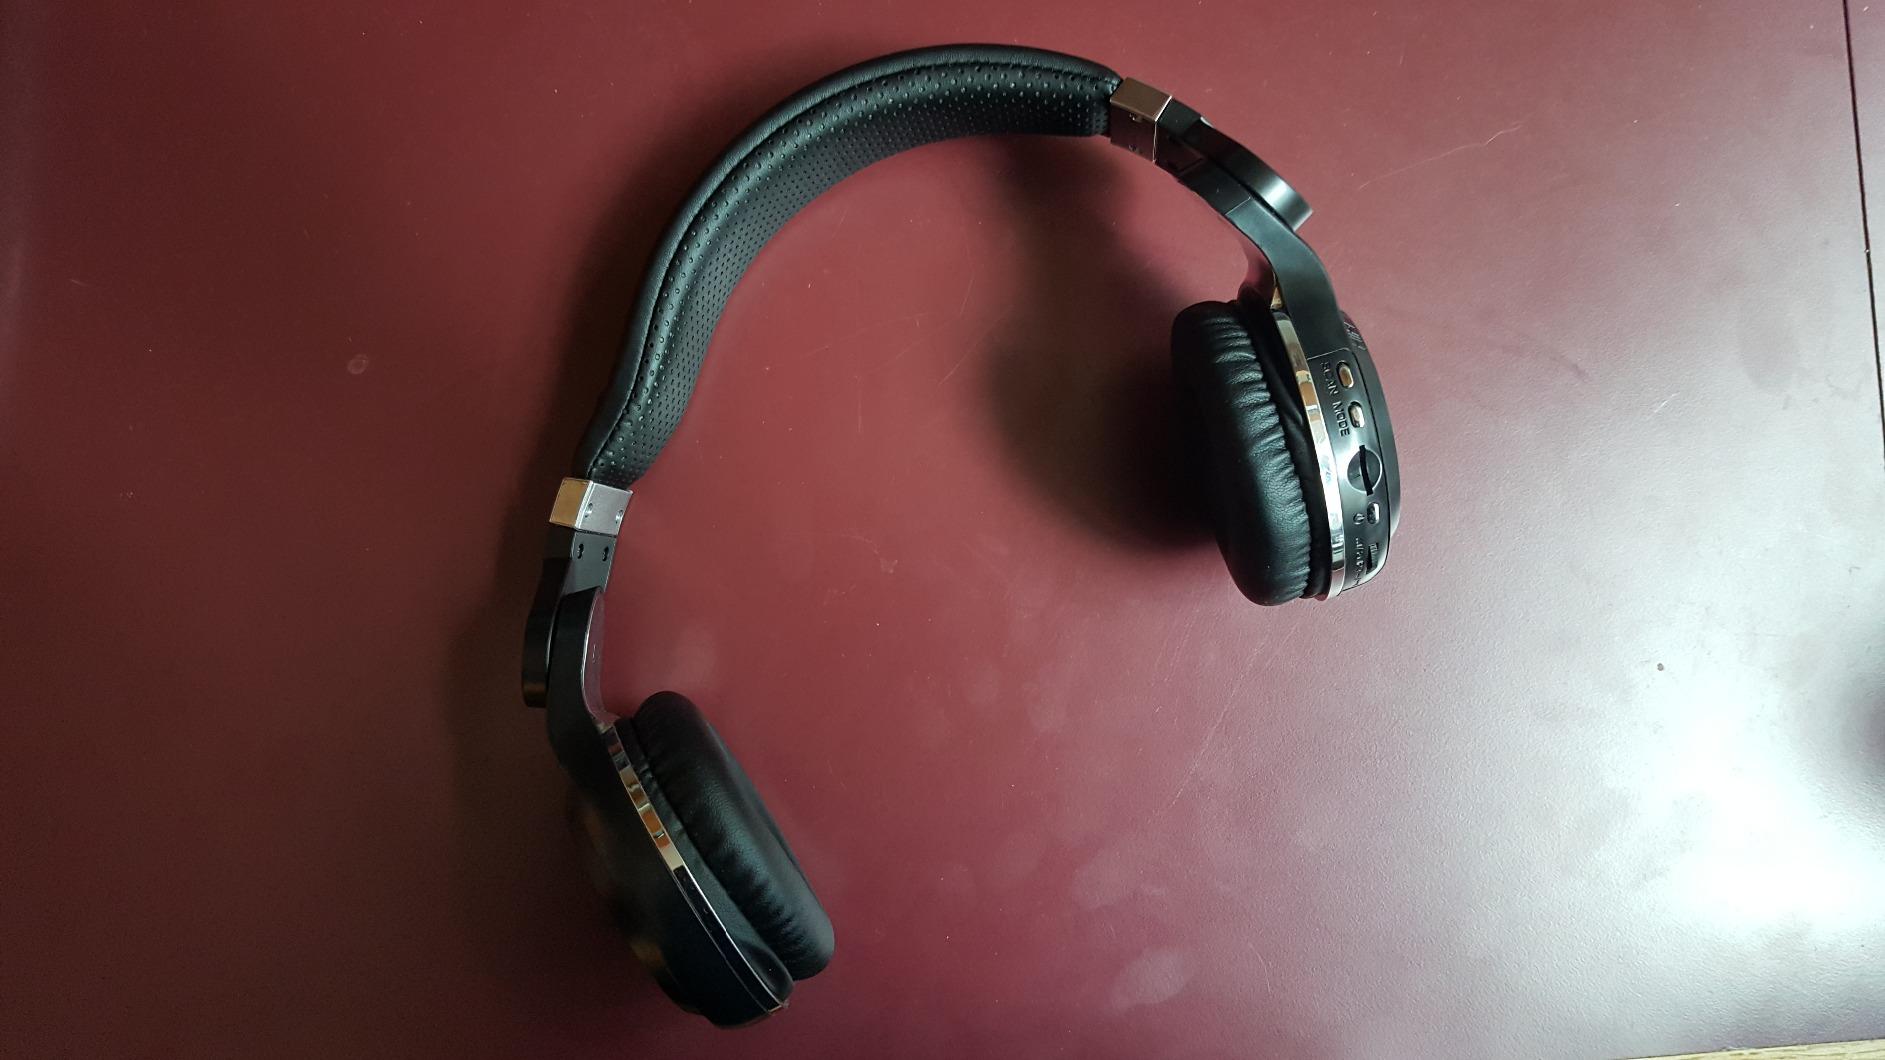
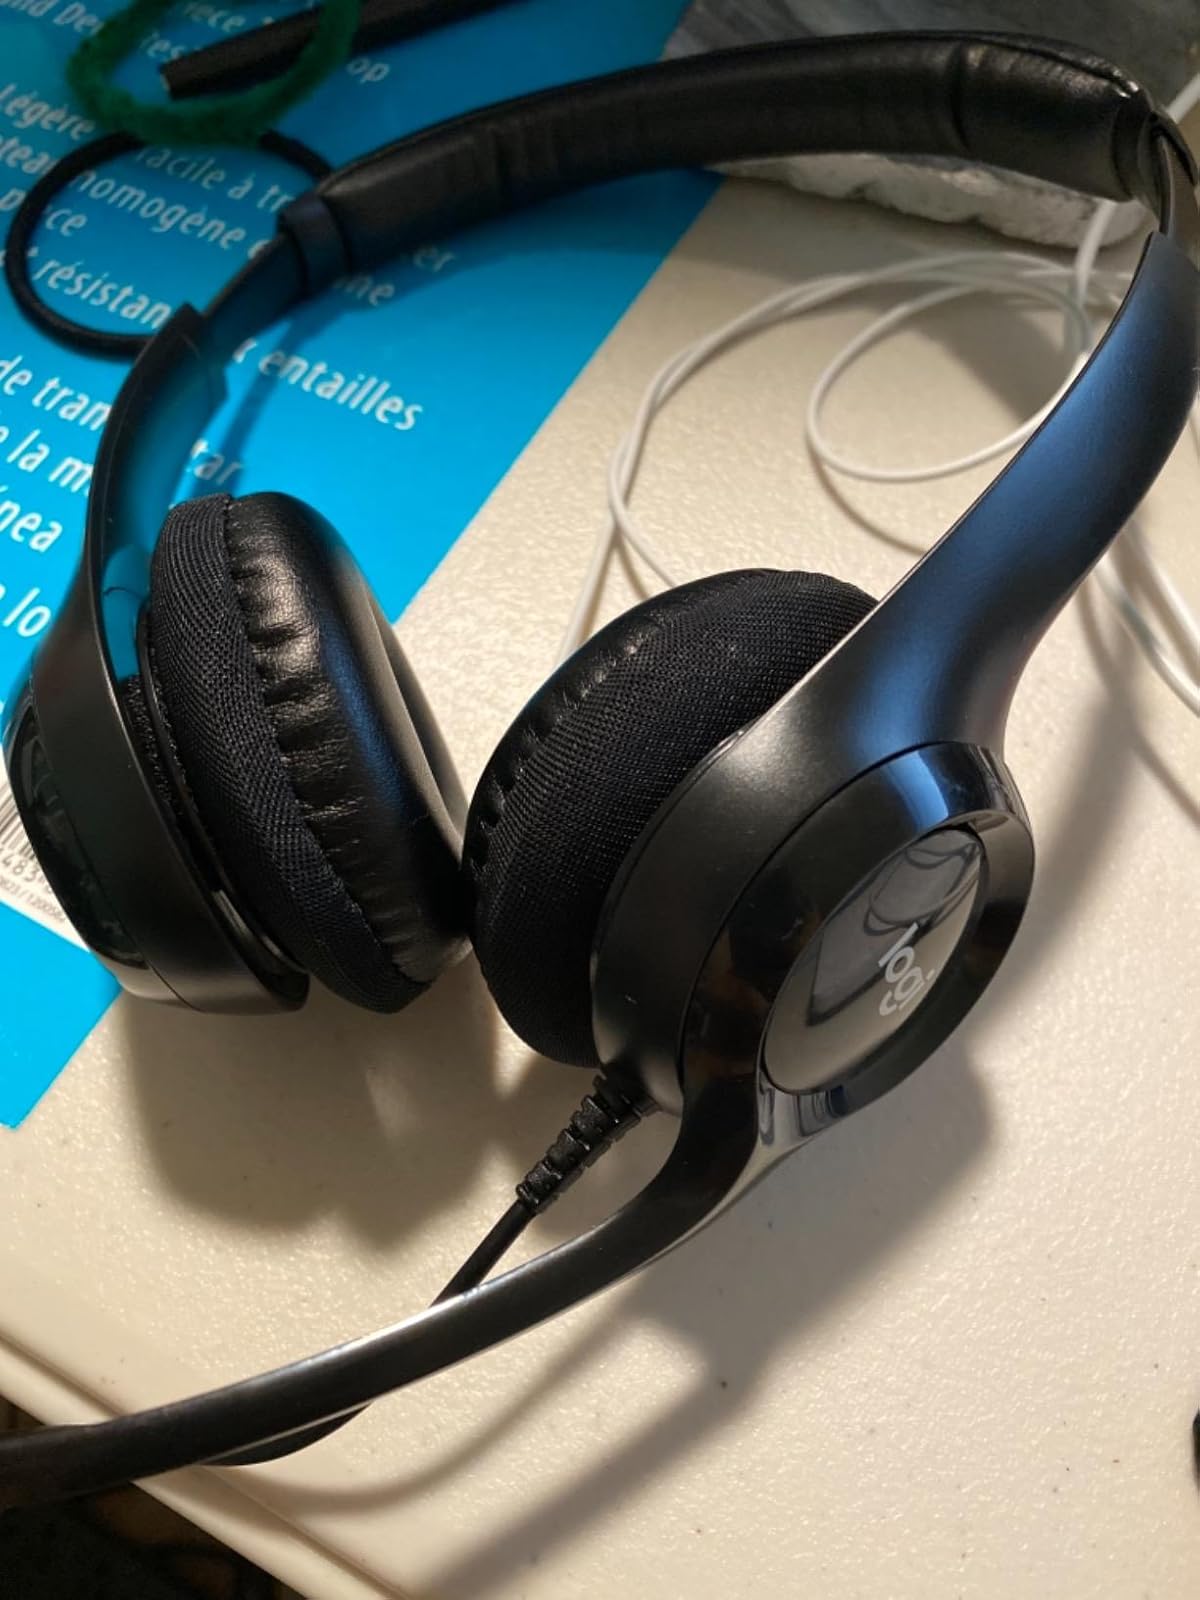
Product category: headphones
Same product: no